White House Library

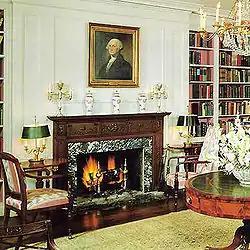
The White House Library looking west, northwest during the Clinton administration

The White House Library is a room in the White House, the official home of the president of the United States. The room is approximately and is in the northeast corner of the ground floor. The library is used for teas and meetings hosted by the president and first lady. During the 1950s reconstruction of the White House, old building lumber from the house was salvaged and re-made into wall paneling for this room. Several basement rooms in the White House are paneled with salvaged building materials from the pre-reconstructed White House.